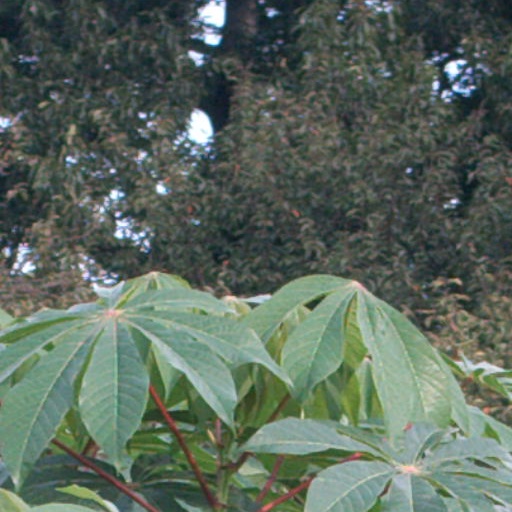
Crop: cassava